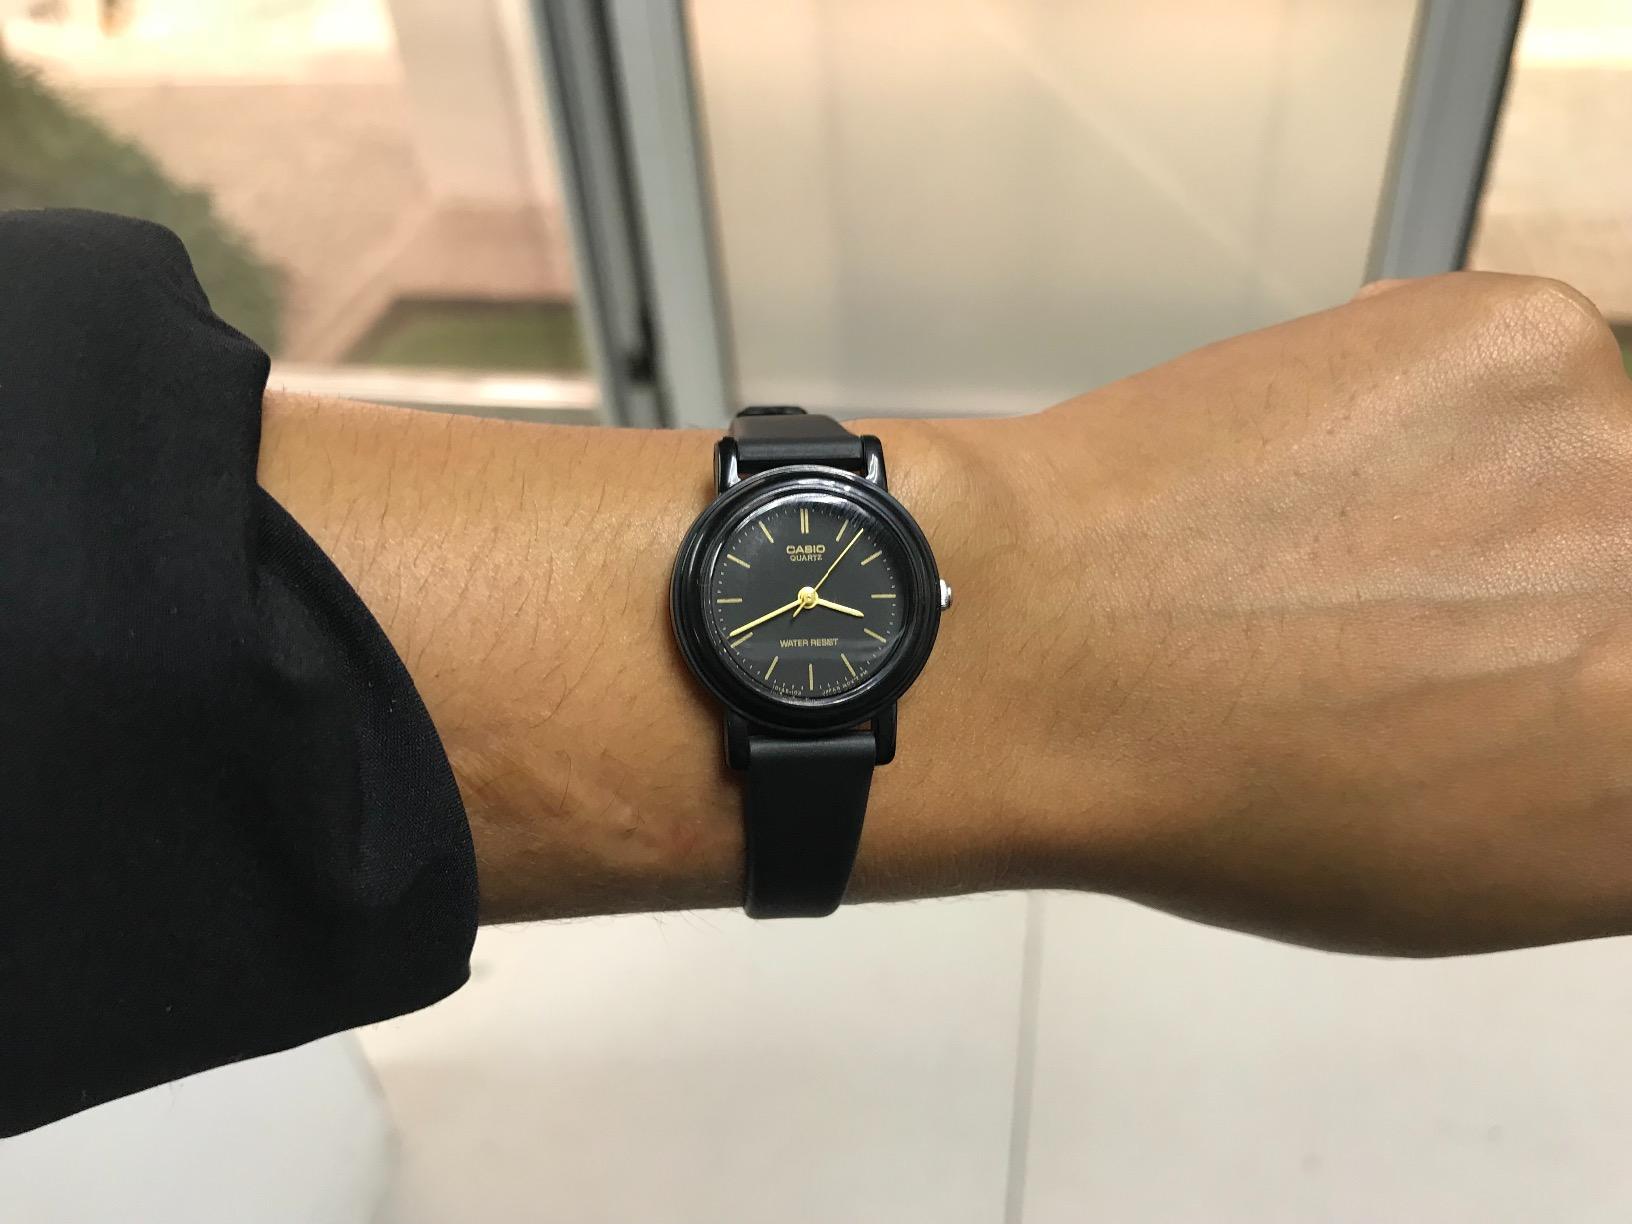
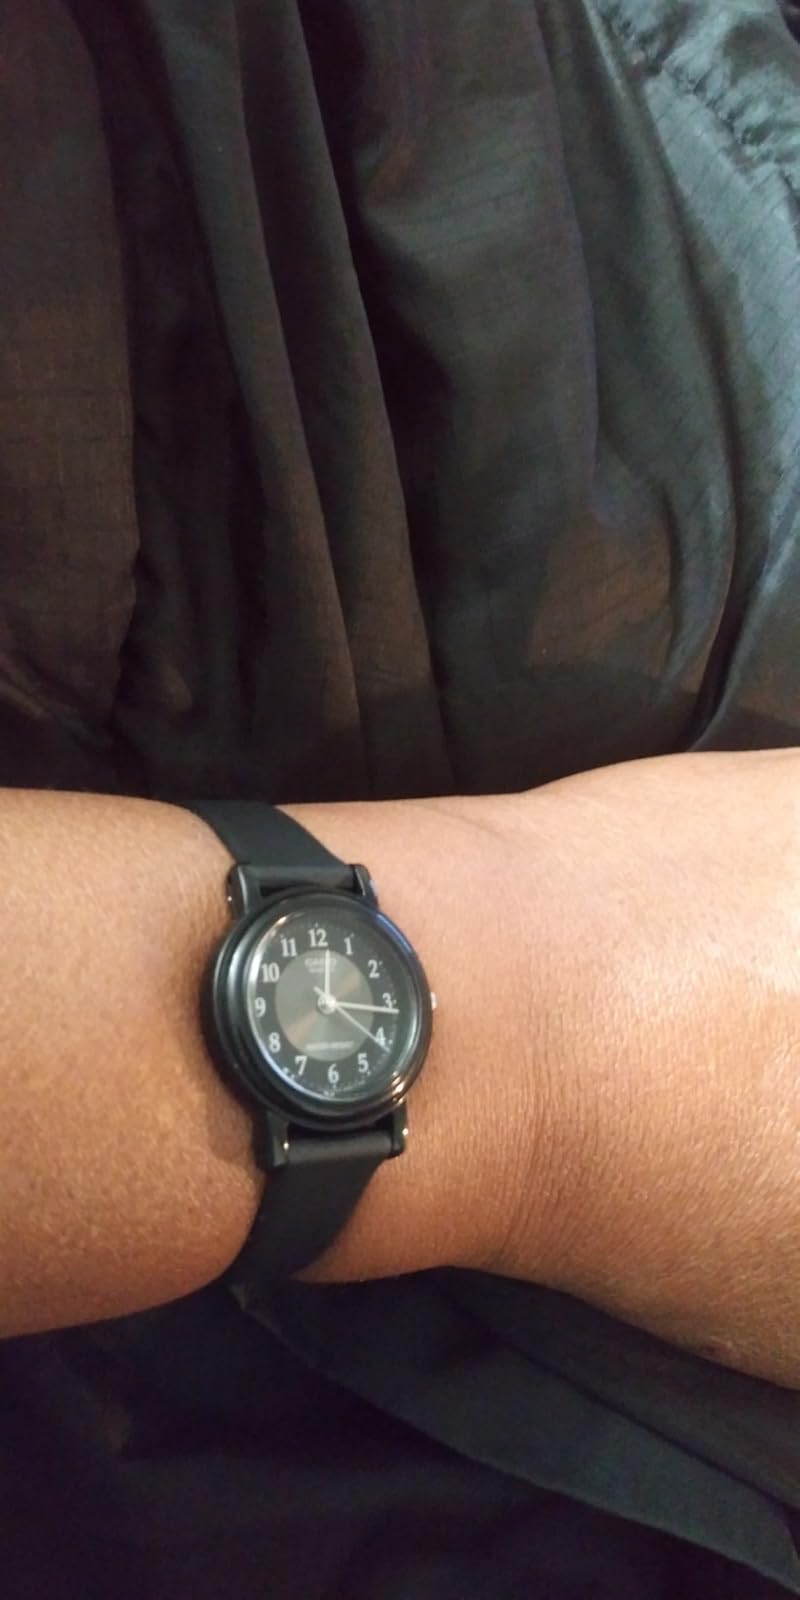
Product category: accessories_watch
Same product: no